Estepa

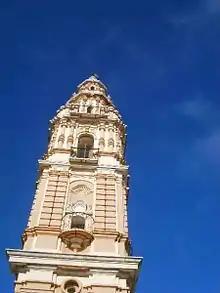
Torre de la Victoria

Tourism is also a major part of Estepa's economy. Tourists can visit many monuments and historical places, such as "Convento de Santa Clara", "Convento de San Francisco", a ruined fortress ("Antiguo Alcázar"), the "Torre de la Victoria" church tower, the "Balcón de Andalucia" viewpoint, and many churches.